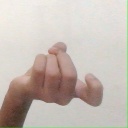
अक्षर: ज